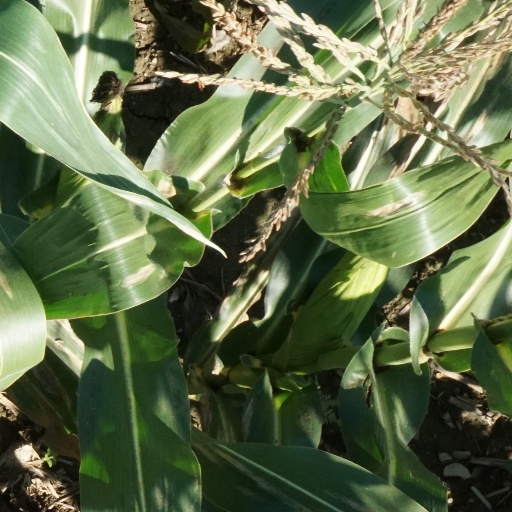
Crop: maize; corn